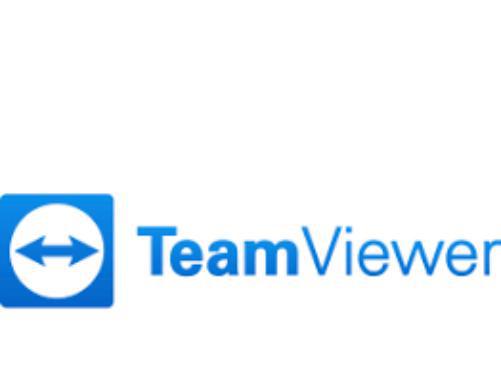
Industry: Others